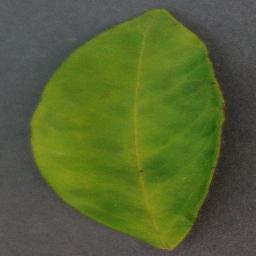
Label: Orange___Haunglongbing_(Citrus_greening)